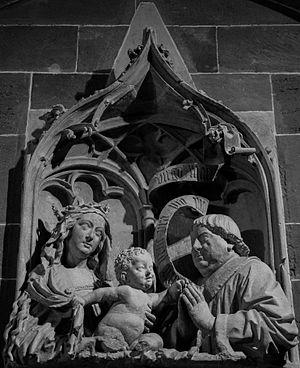
Epitaphe du Chanoine Von Busnang, chapelle Saint Jean-Baptiste, Cathédrale de Strasbourg
La cathédrale Notre-Dame de Strasbourg est une cathédrale gothique catholique située à Strasbourg, en région Grand Est, dans le département français du Bas-Rhin en Alsace.